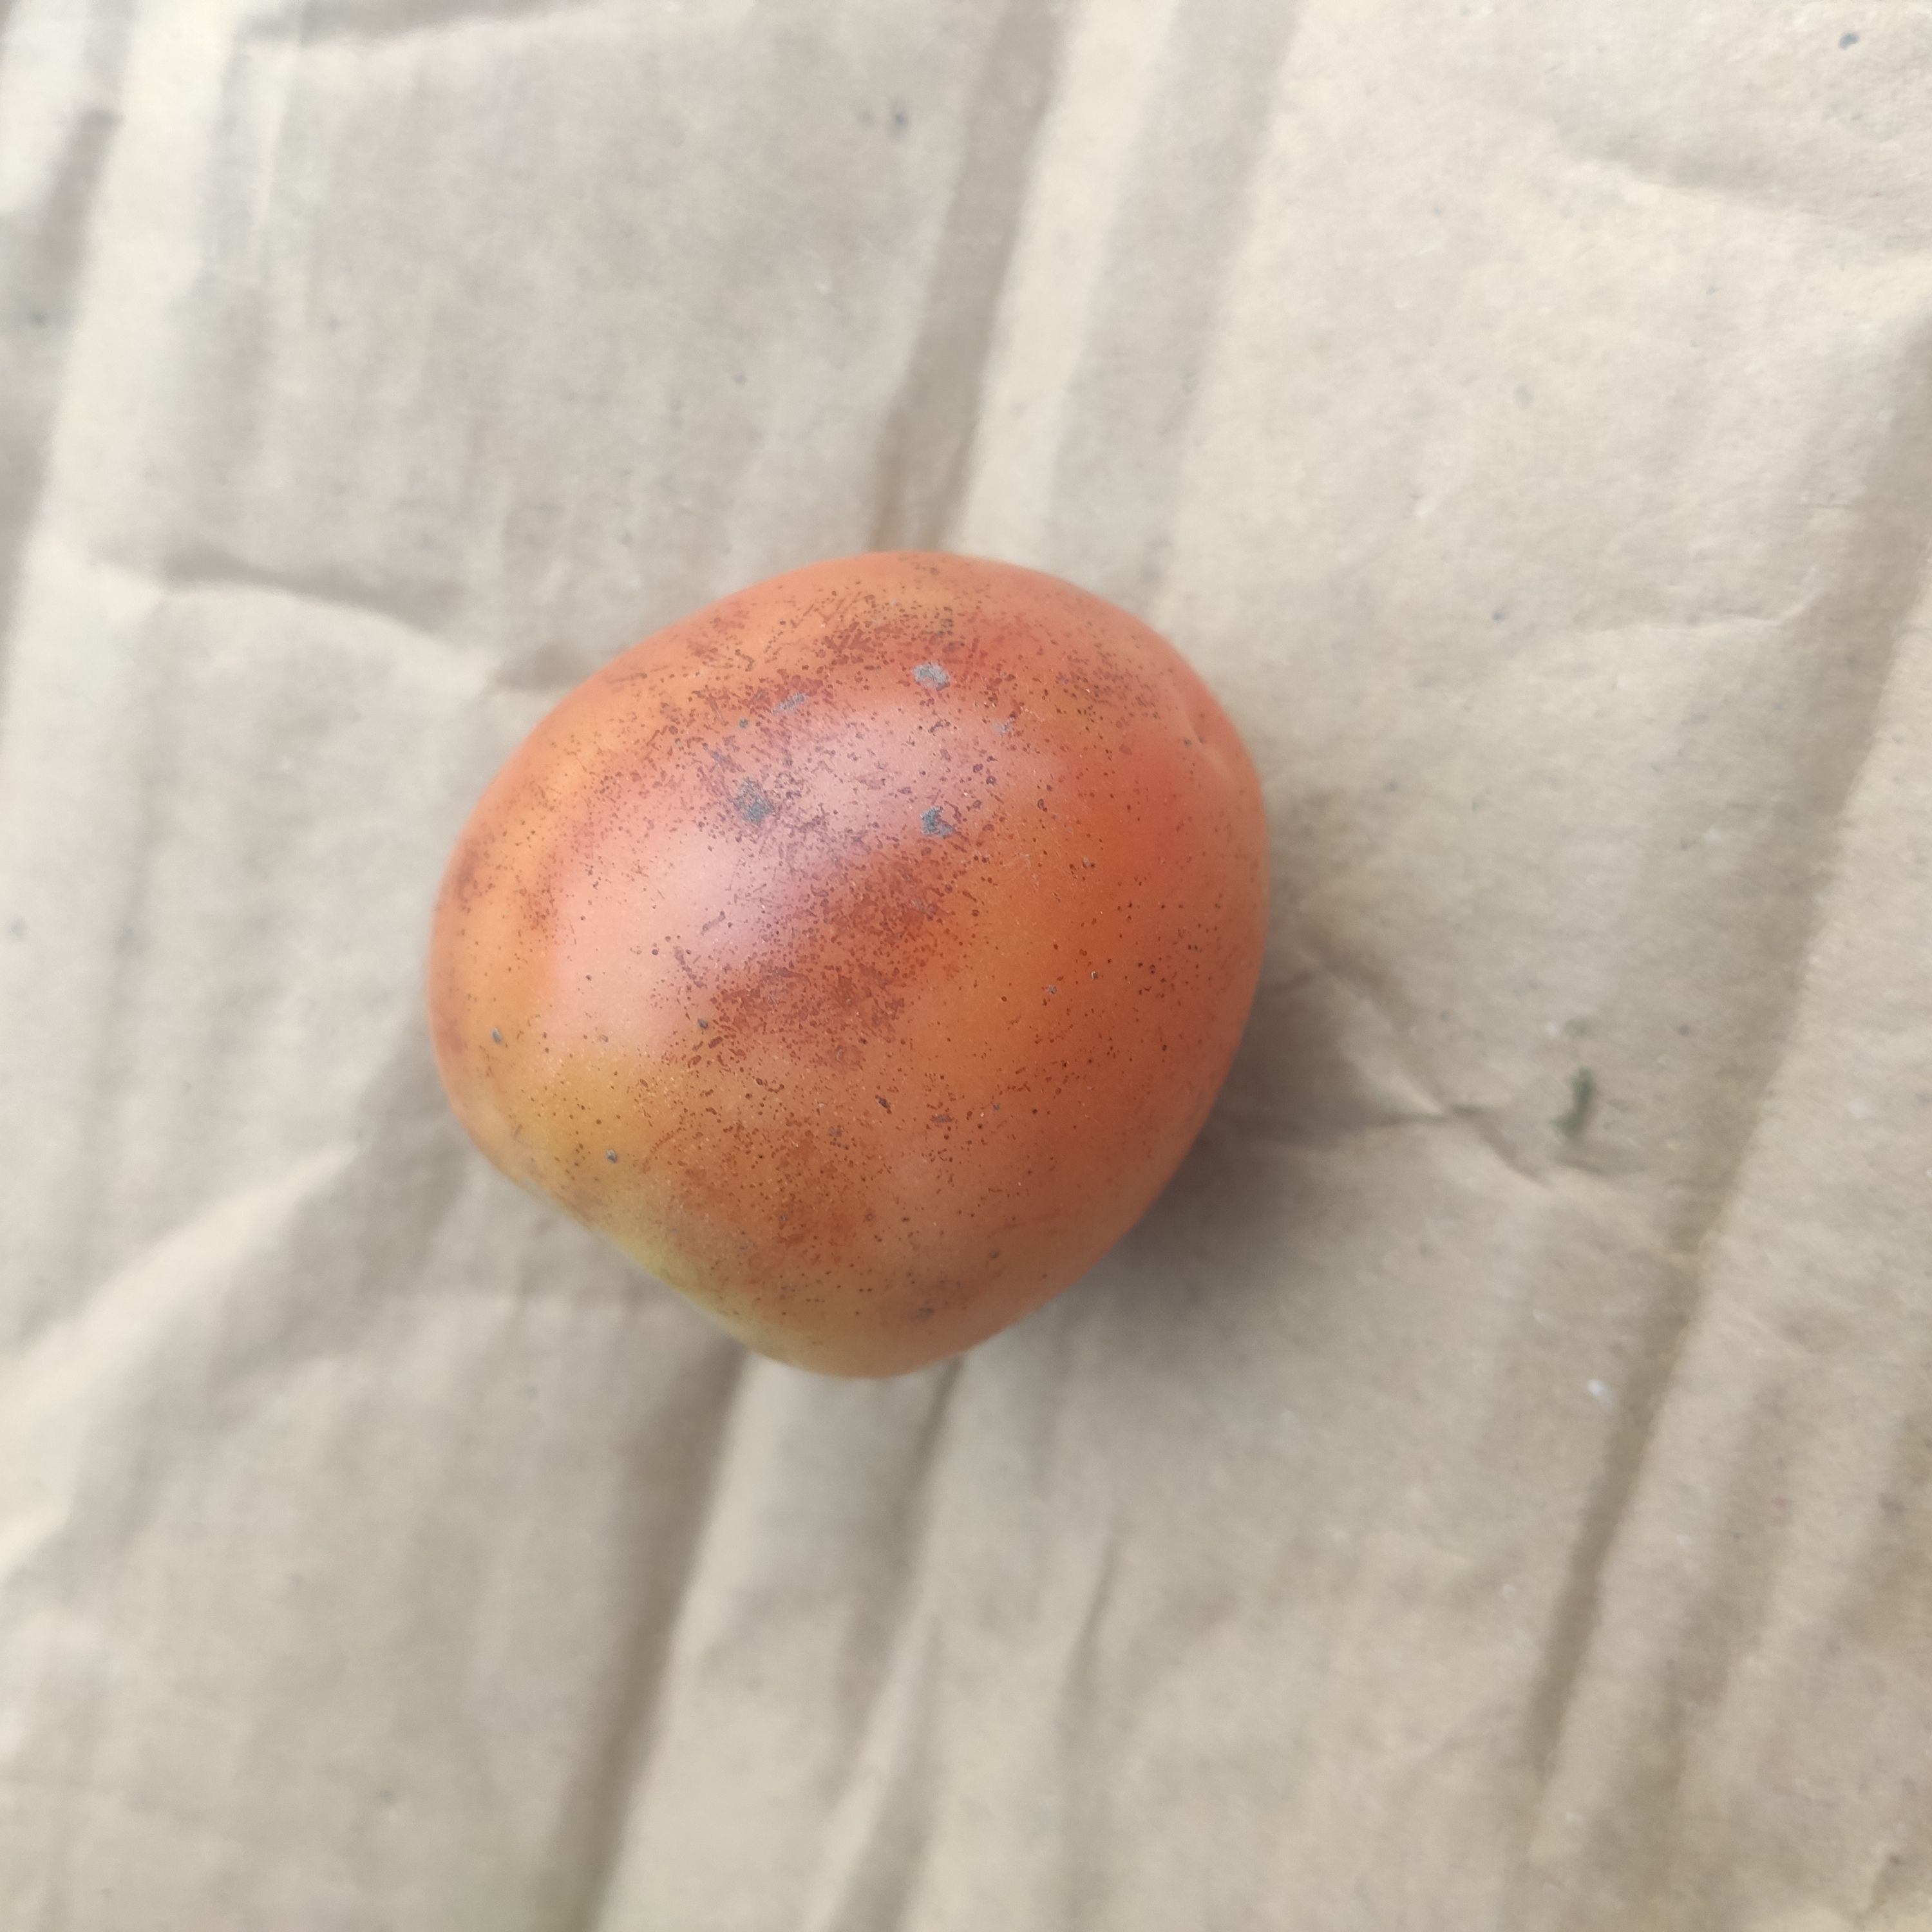
Fruit: tomatoes
Grade: 2nd-grade